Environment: real
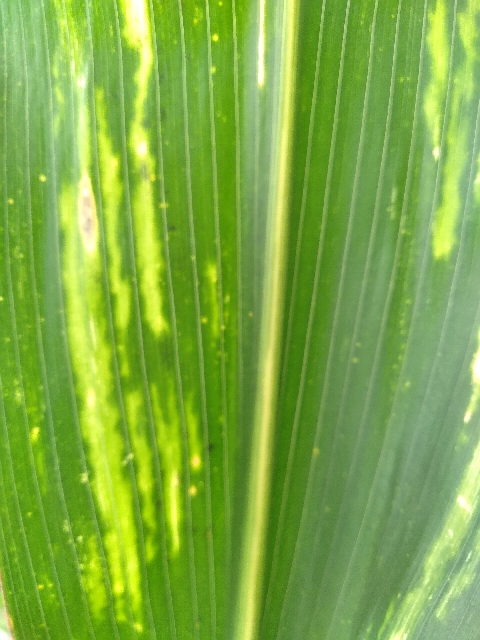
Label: lethal_necrosis